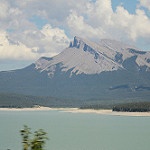
Label: mountain